Aggtelek

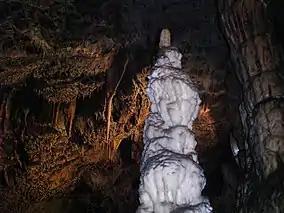
Stalagmite in Baradla cave, Jósvafő.

A few Jews lived in the village and there is a Jewish cemetery where two gravestones and a memorial plaque remain. Jewish residents of the village were murdered in the Holocaust and commemorated in a monument in Ózd.